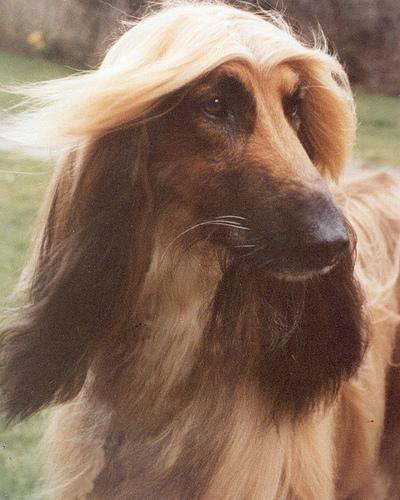
Afghan_hound